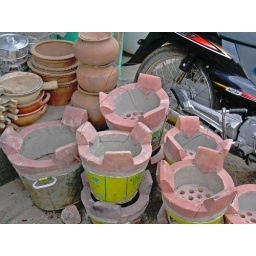
out door stoves, cooking pots in the background. electricity is expensive